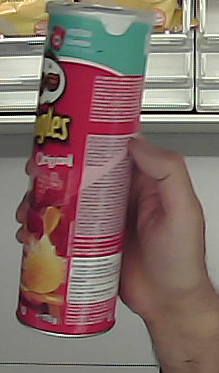
Product: pringles_original